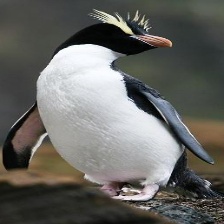
Species: FIORDLAND PENGUIN
Scientific name: EUDYPTES PACHYRHYNCHUS
ImageNet parent category: king_penguin